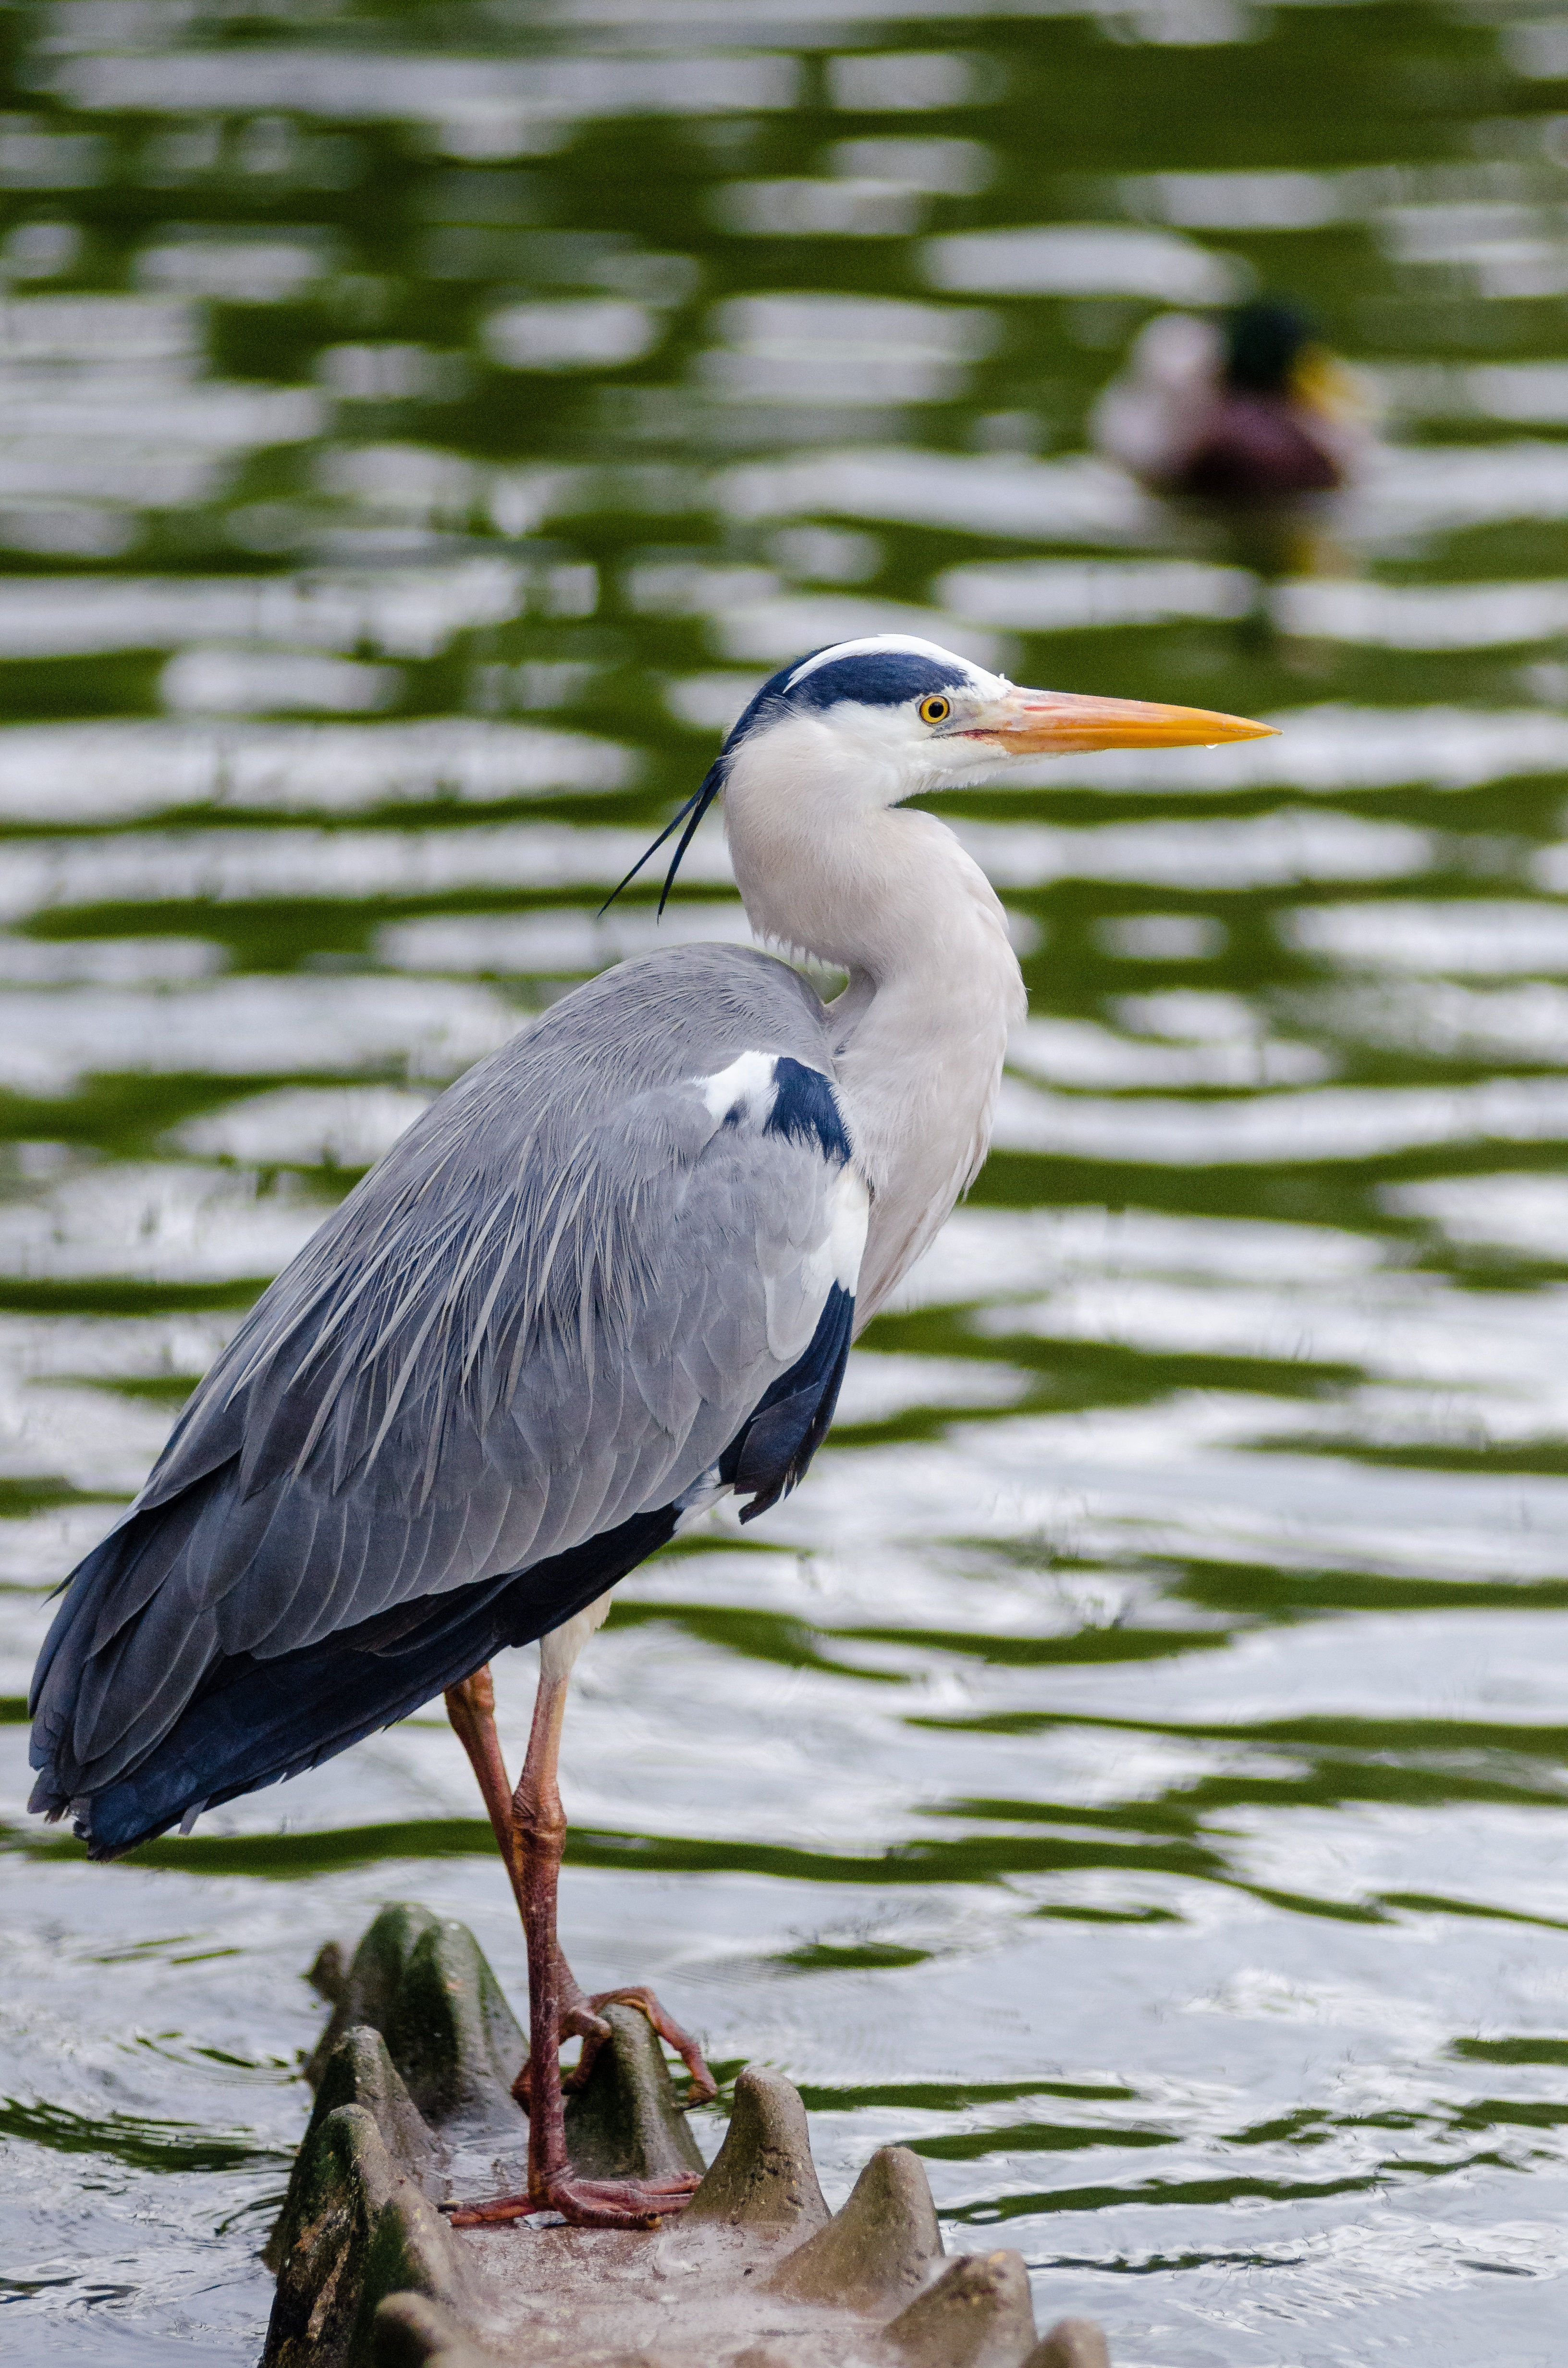
landscape, water, nature, bird, wildlife, beak, fauna, long neck, wild animal, background, animals, vertebrate, wallpaper, heron, long legs, gray feathers, family ardeidae, sharp beak